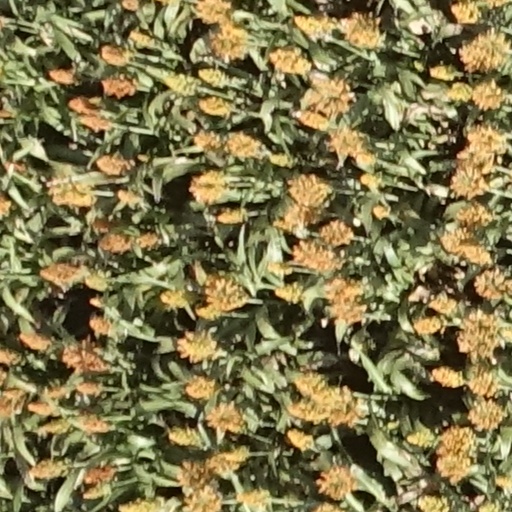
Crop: sorghum